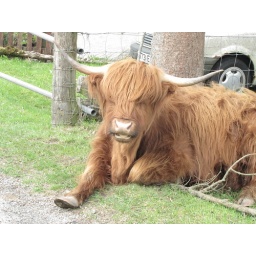
When i was in Duirnish village, i saw many highland cows. This one was sleeping on the edge of the road